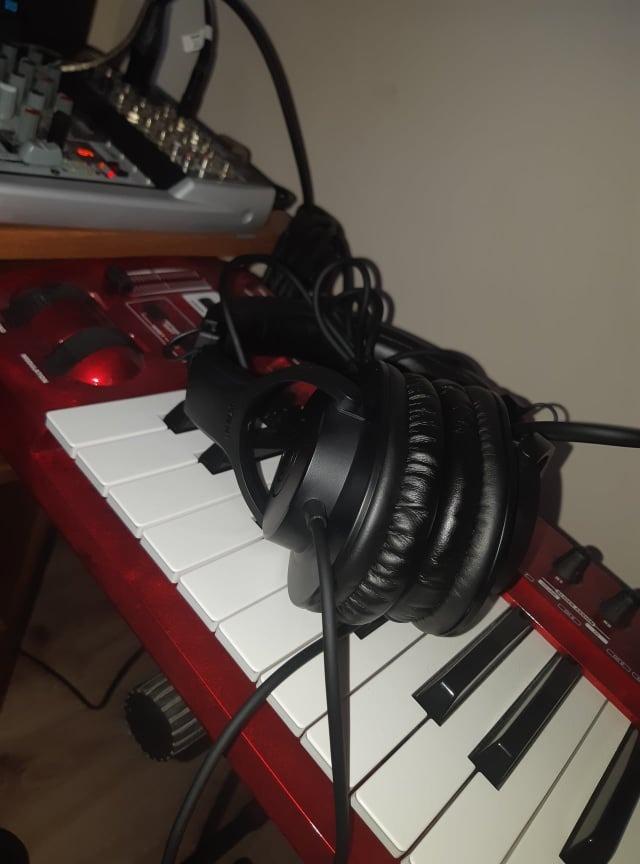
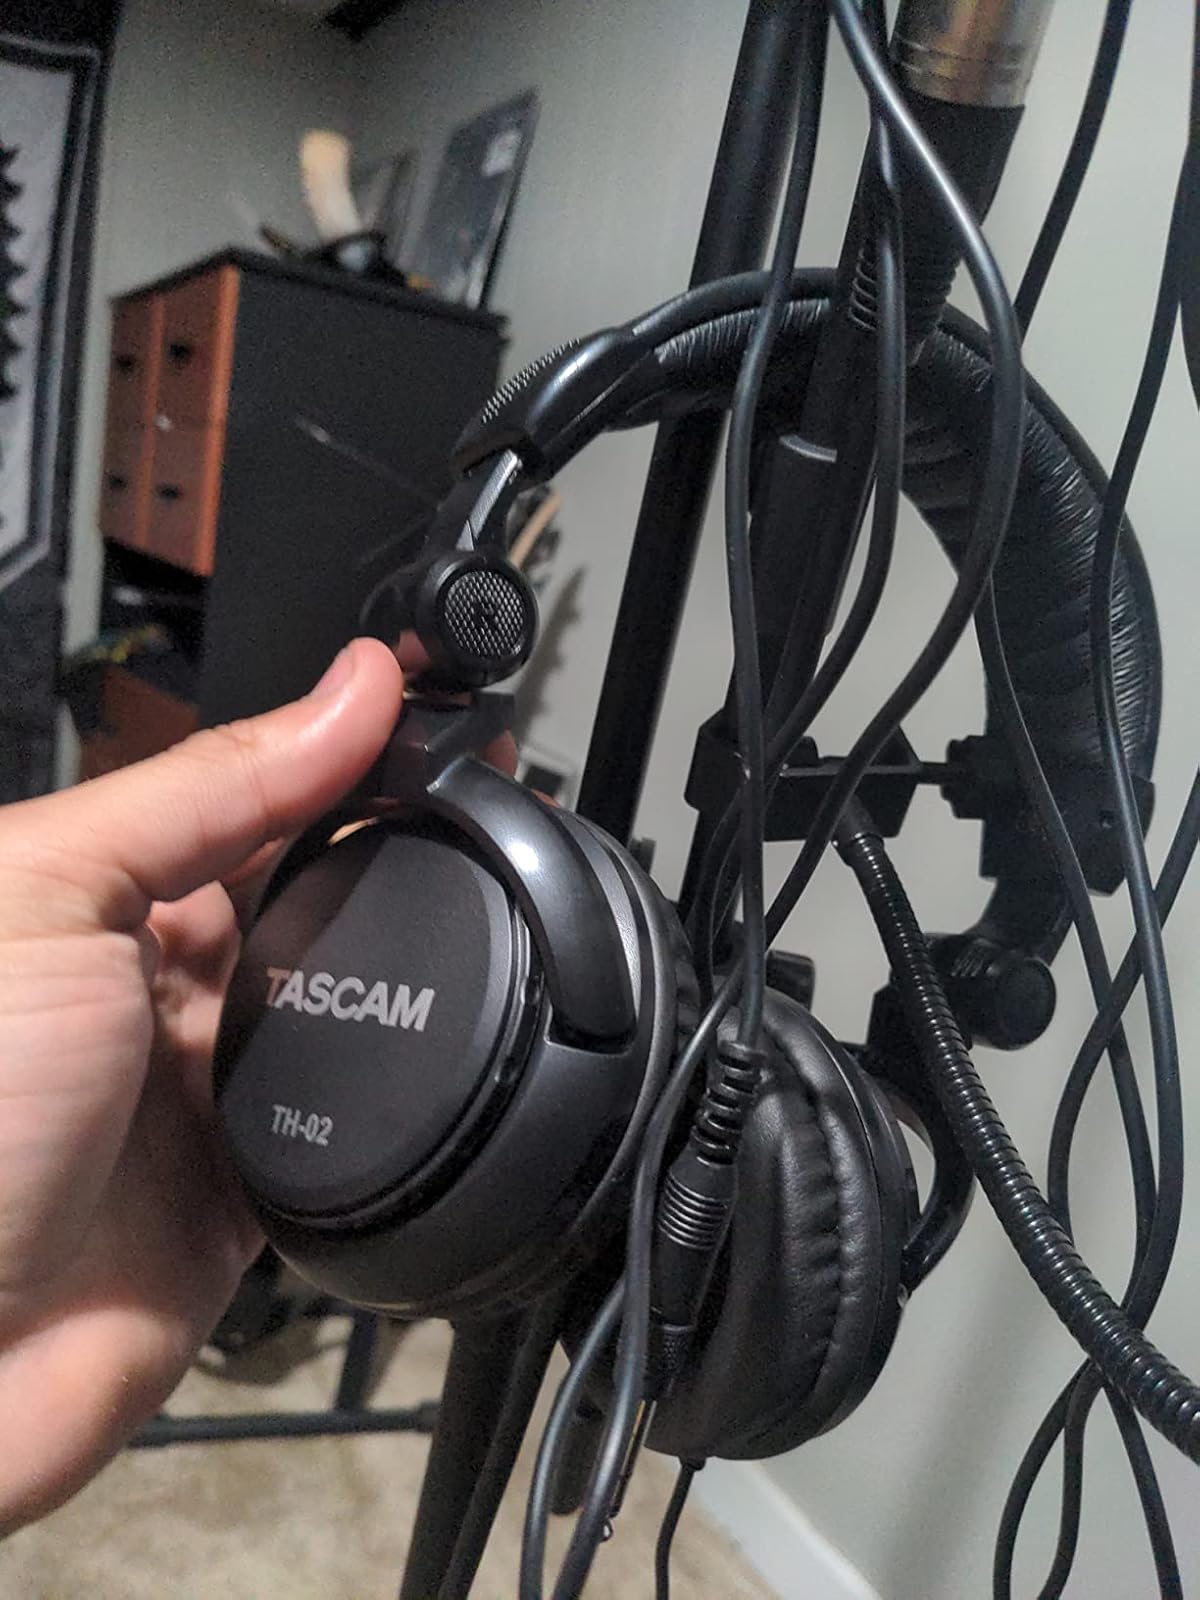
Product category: headphones
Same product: no